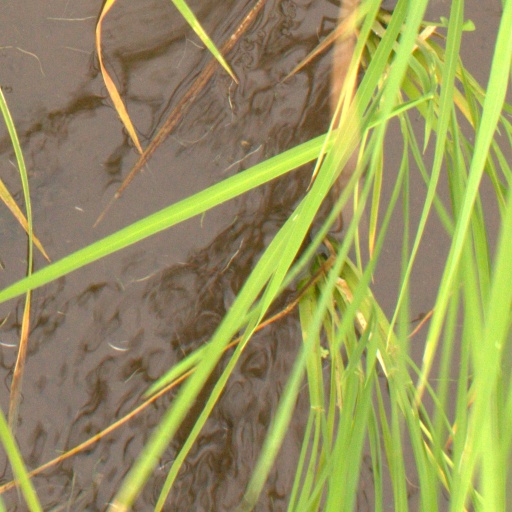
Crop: rice